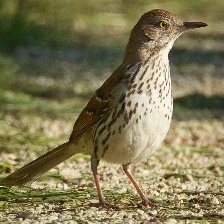
Species: BROWN THRASHER
Scientific name: TOXOSTOMA RUFUM